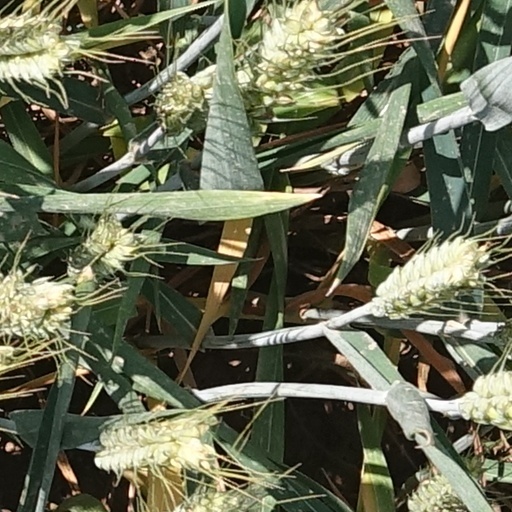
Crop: wheat